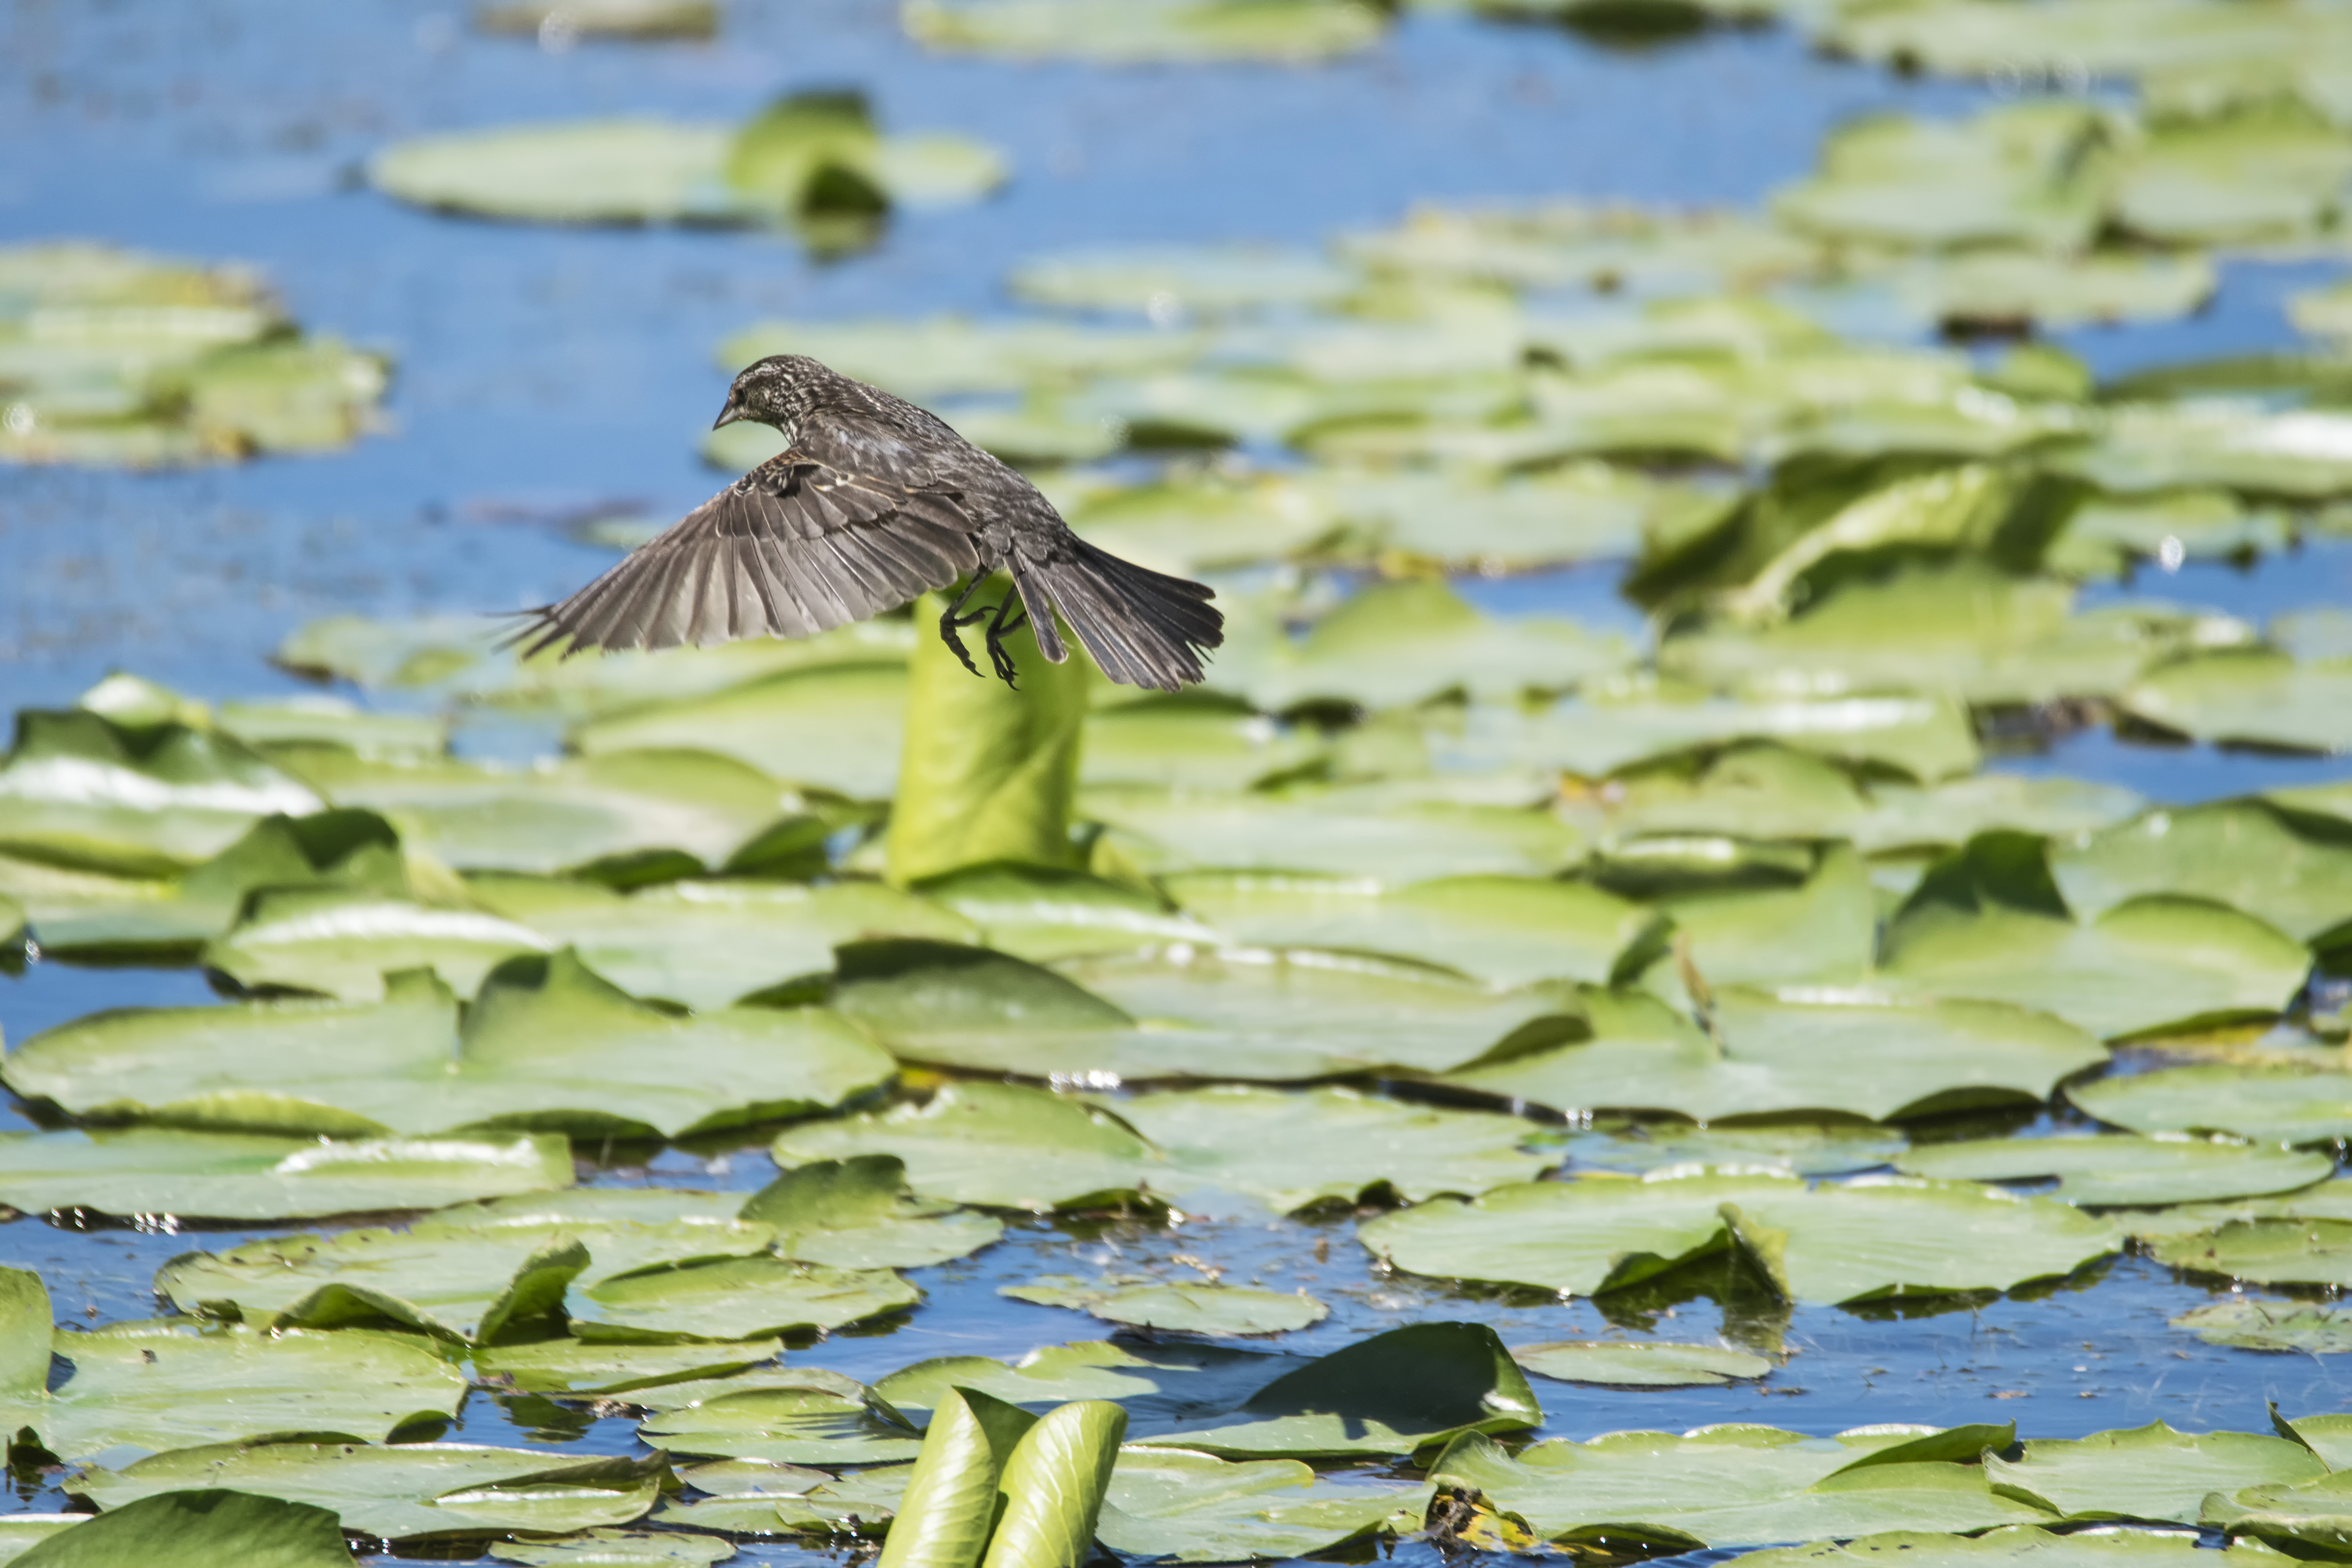
sea, water, nature, bird, leaf, flower, pond, wildlife, green, red, winged, fauna, canada, a, wetland, quebec, blackbird, ecosystem, sherbrooke, oiseau, carouge, paulettes